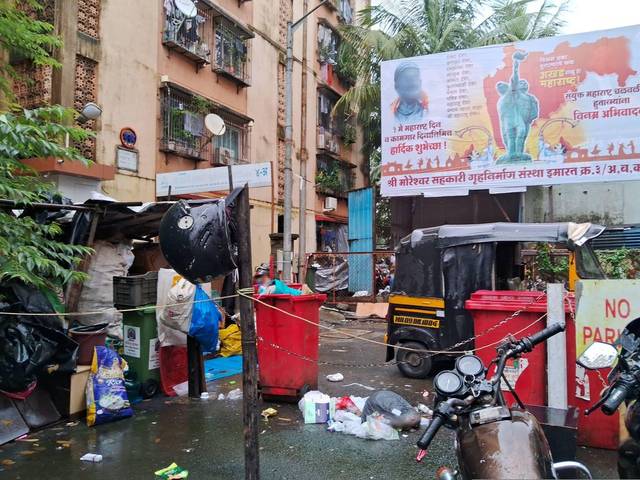
Region: India
Coordinates: 19.204, 72.82